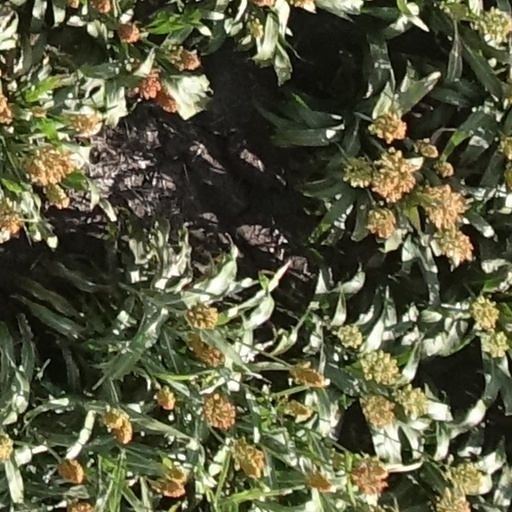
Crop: sorghum